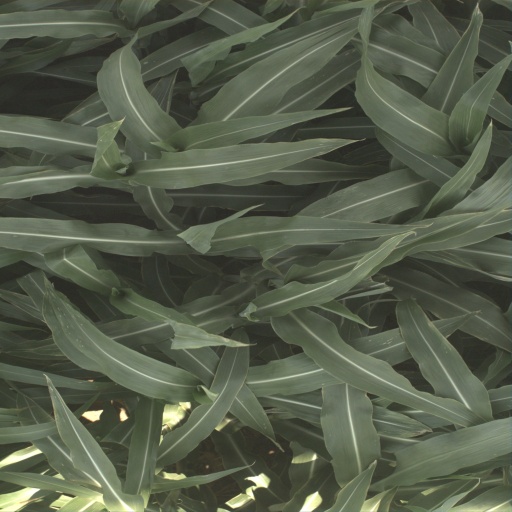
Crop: sorghum